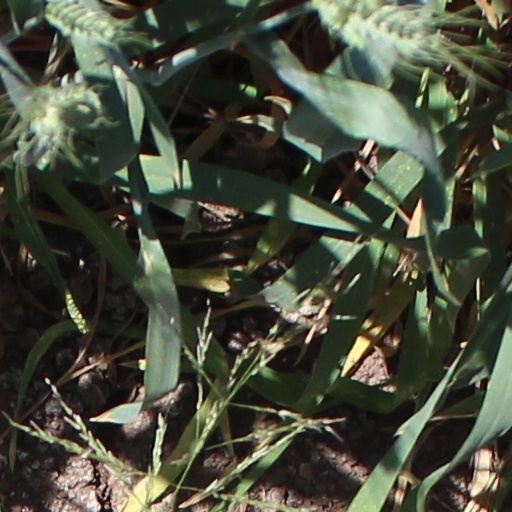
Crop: wheat